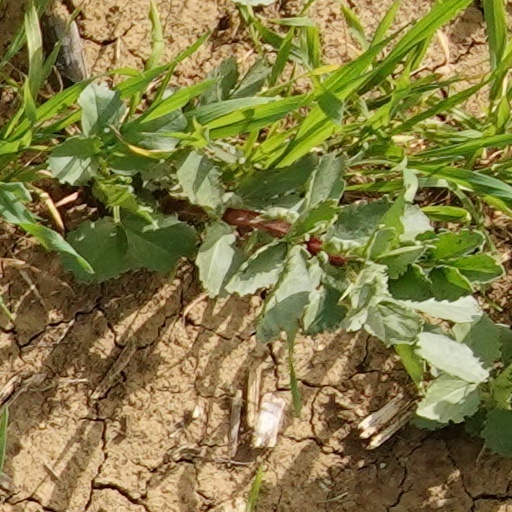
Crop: wheat